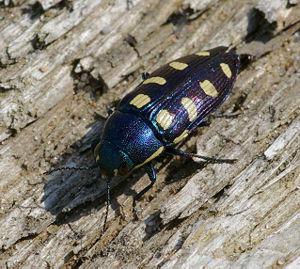
Buprestis octoguttata, le Bupreste à huit taches en langue vernaculaire, est une espèce de coléoptères de la famille des Buprestidae que l'on trouve en Europe en lisière des pinèdes sablonneuses.